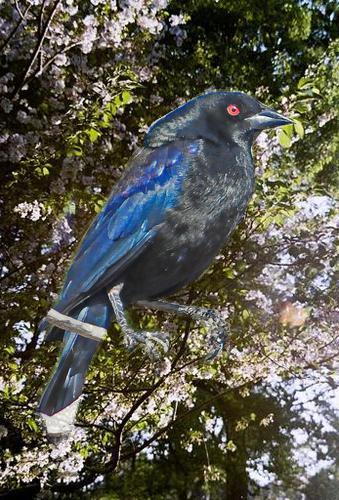
Bird species: Bronzed_Cowbird
Bird type: landbird
Background: land